Poetical Sketches

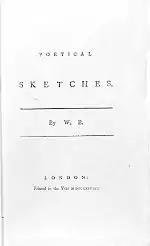
Title page of "Poetical Sketches"

Poetical Sketches is the first collection of poetry and prose by William Blake, written between 1769 and 1777. Forty copies were printed in 1783 with the help of Blake's friends, the artist John Flaxman and the Reverend Anthony Stephen Mathew, at the request of his wife Harriet Mathew. The book was never published for the public, with copies instead given as gifts to friends of the author and other interested parties. Of the forty copies, fourteen were accounted for at the time of Geoffrey Keynes' census in 1921. A further eight copies had been discovered by the time of Keynes' "The Complete Writings of William Blake" in 1957. In March 2011, a previously unrecorded copy was sold at auction in London for £72,000.